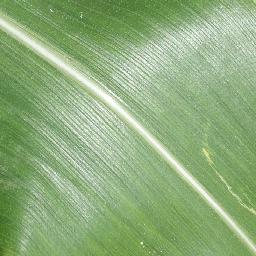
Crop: corn
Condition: (maize)_healthy